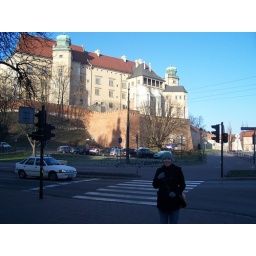
Jeanne standing accross the street from Wawel Castle in Krakow